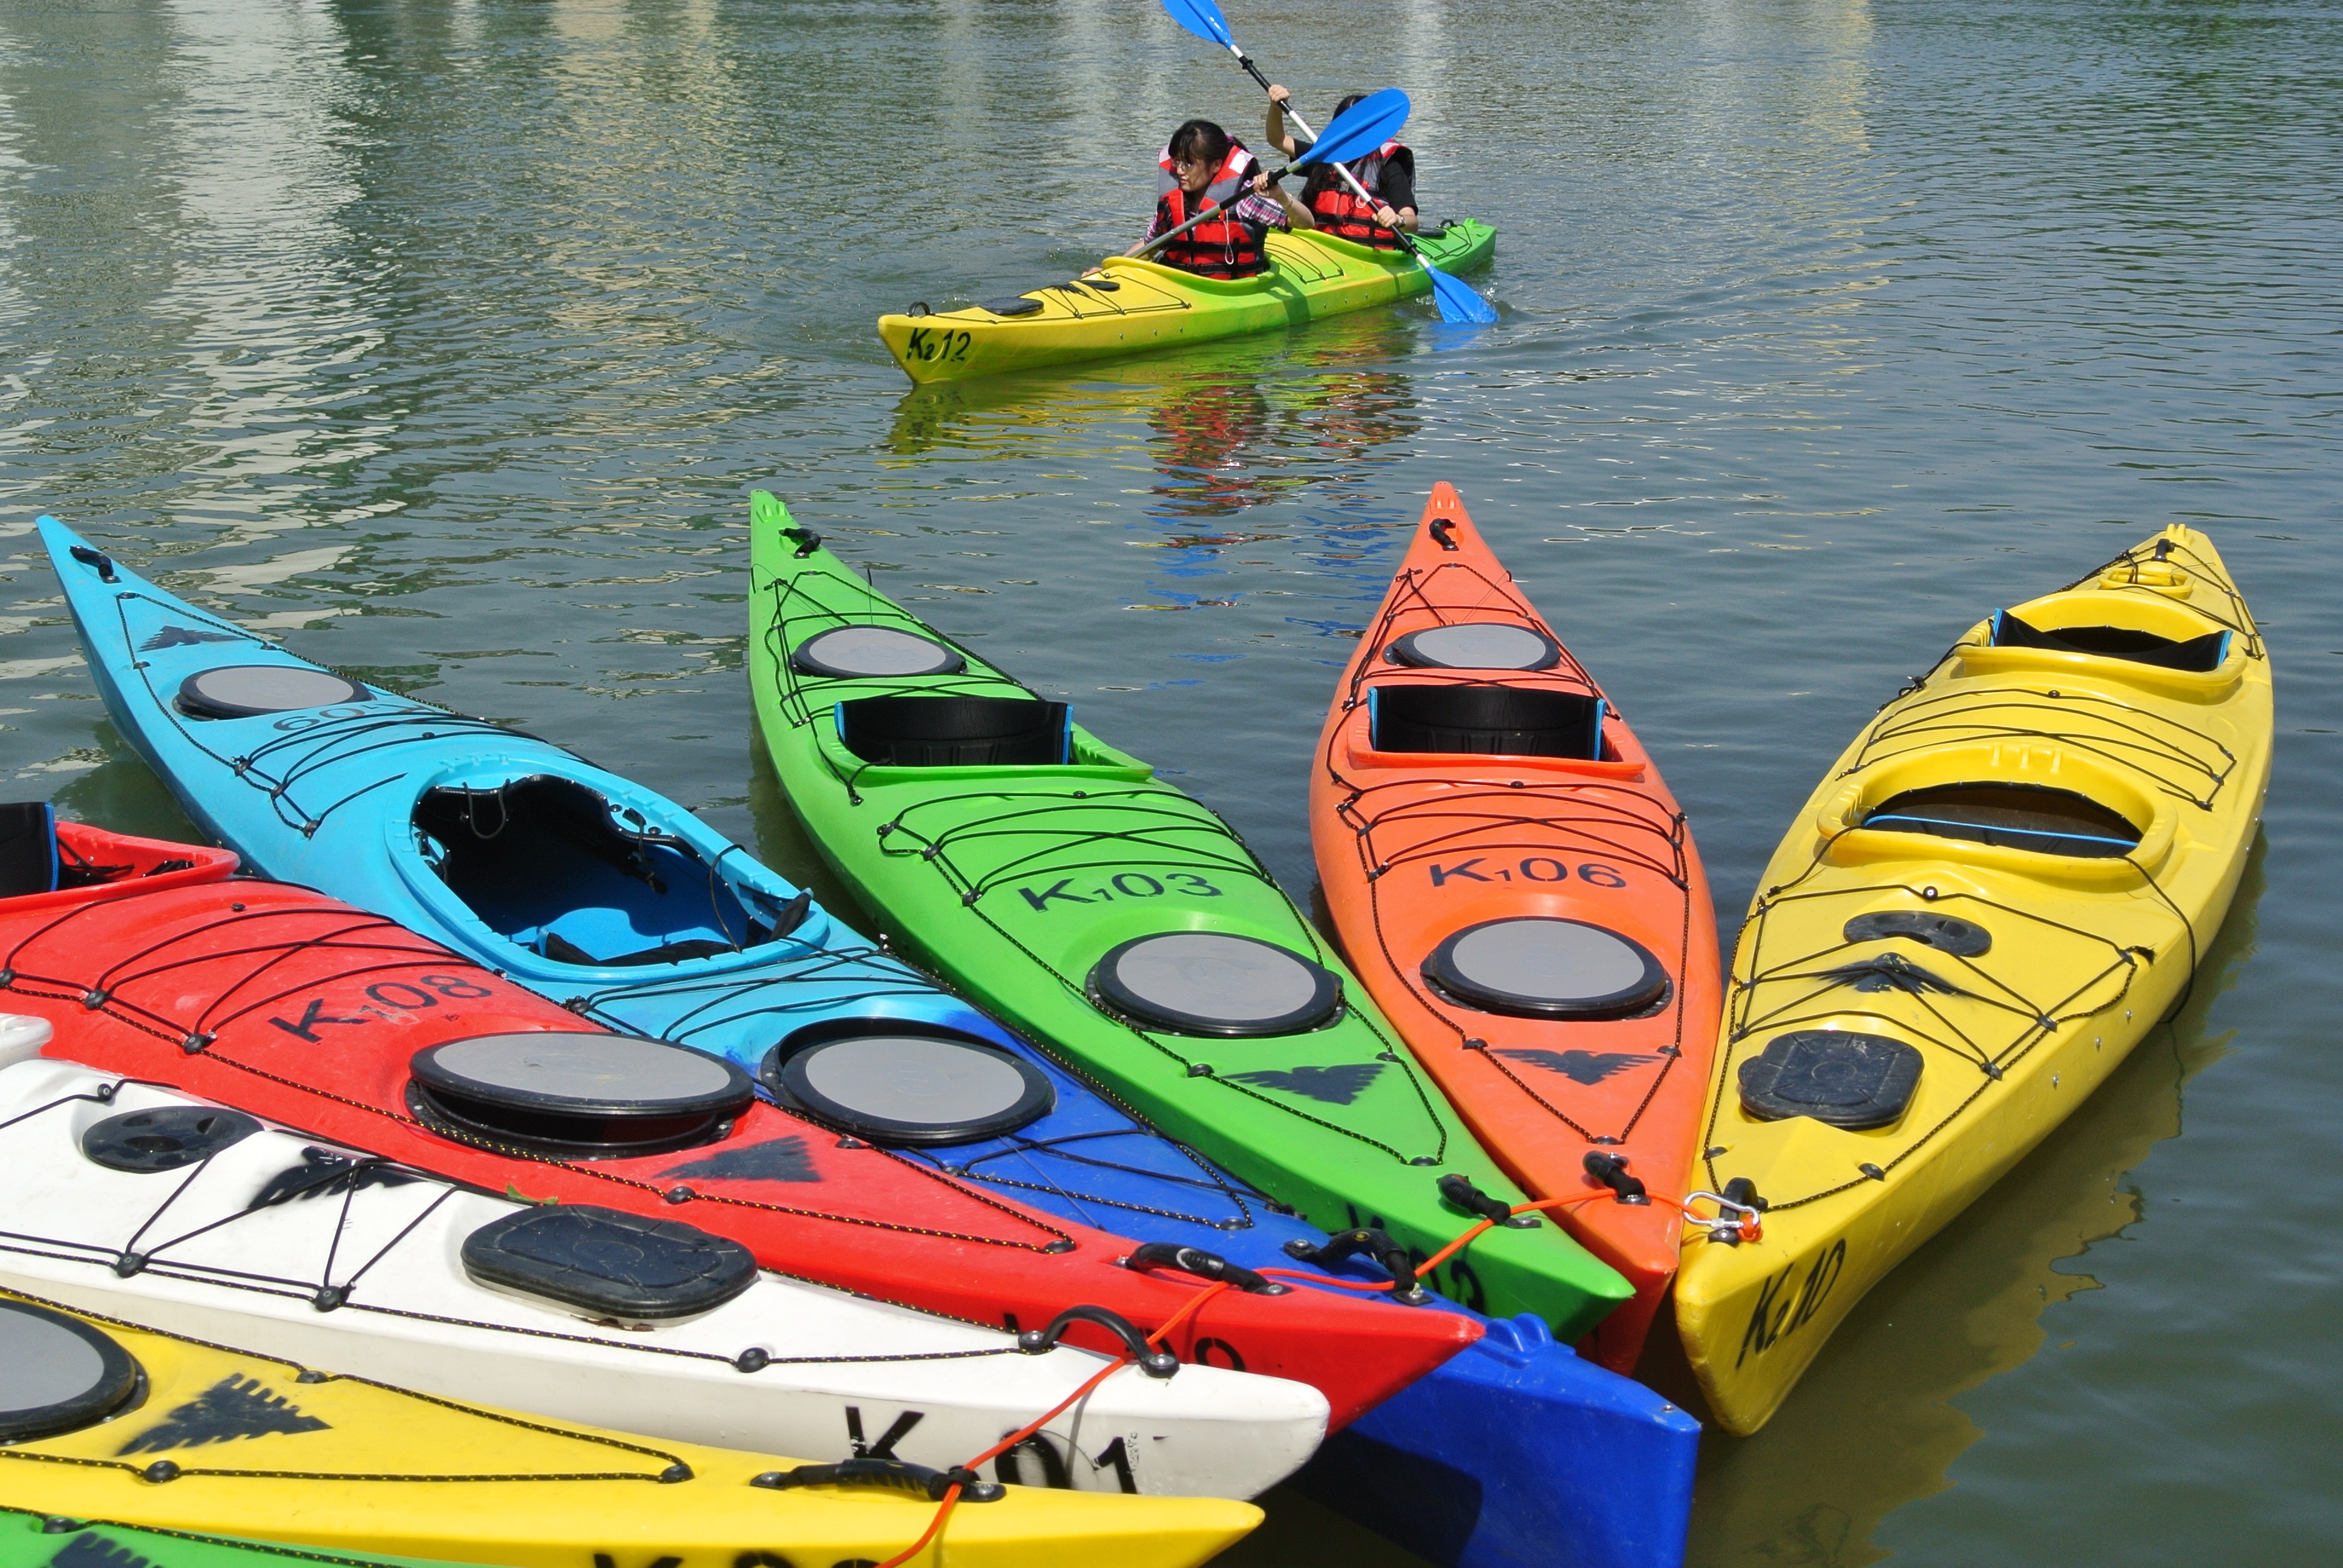
boat, paddle, vehicle, kayak, sports equipment, boating, kayaking, watercraft, canoeing, water sports, sea kayak, zhejiang university, watercraft rowing